2020 Massachusetts Question 2

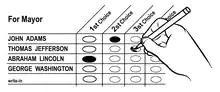

Ranked choice voting is a voting system where voters can rank multiple candidates in order of their preference and is used to ensure election of a candidate with majority support. People supporting lower performing candidates as their first preference can redistribute their vote to more viable candidates, avoiding the problems of vote splitting and spoiler candidates. Ranked choice voting is used in elections in Maine (since 2018; adopted 2016), the Australian House of Representatives (since 1918), for the Irish President (since 1938), and in numerous cities across the United States.